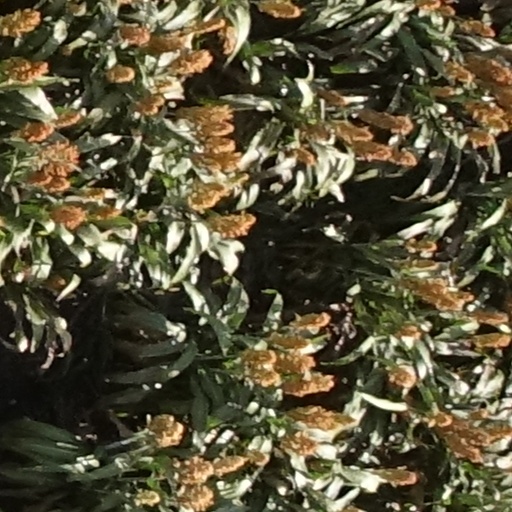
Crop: sorghum